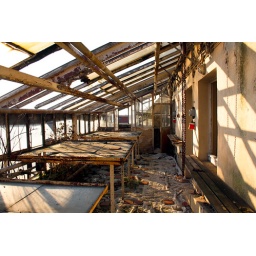
greenhouse on the roof of an abandoned GDR university building in Leipzig, Germany